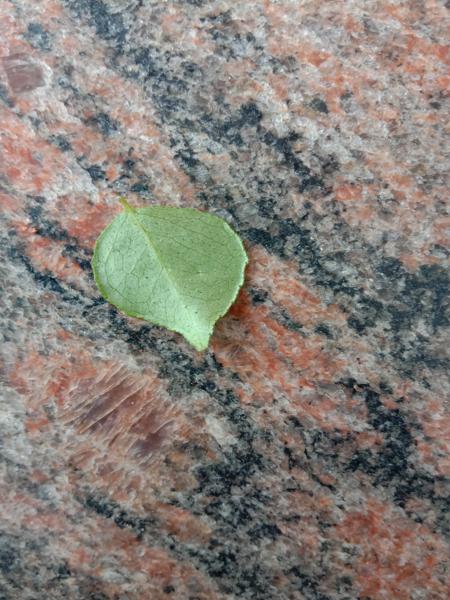
Plant: Curry